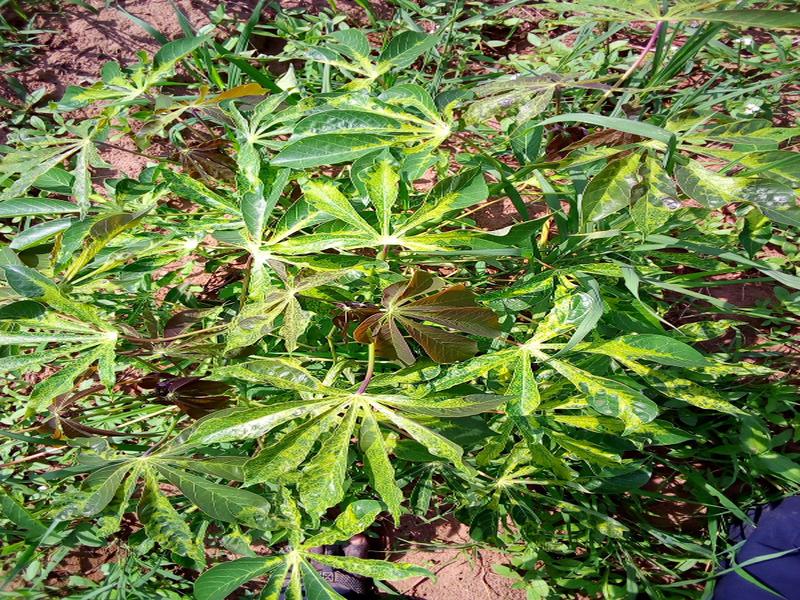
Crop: cassava
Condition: mosaic_disease